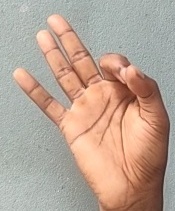
ASL sign: 9